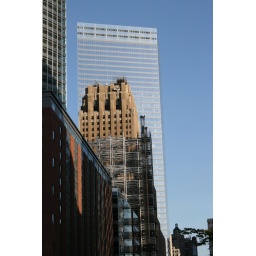
The blue glass building in the background seems 2-dimensional, as if it is painted on the skyline.